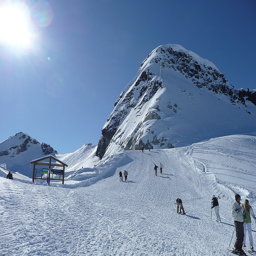
Several people ski down a large snowy mountain.
A bunch of skiiers on a snowy mountain.
Several people walk up a slope as others are coming down at an intersect.
Several skiers are on a snowy slope that leads to a mountain.
A ski slope with several skiers on it, some of them going up the hill.